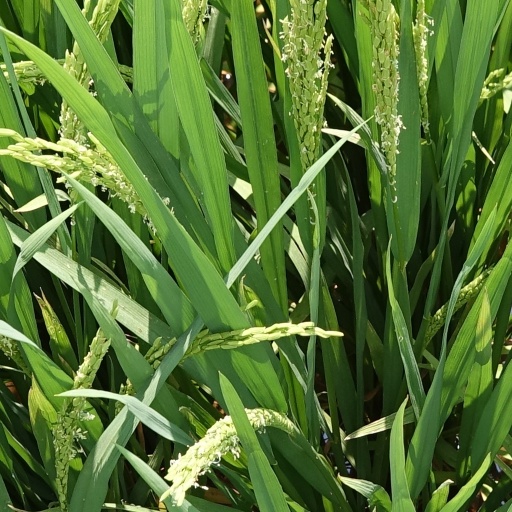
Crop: rice